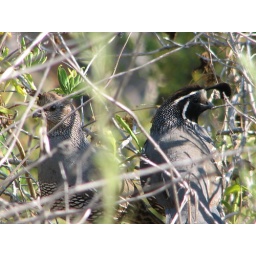
A male California quail with a female and / or juvenile in the chaparal.